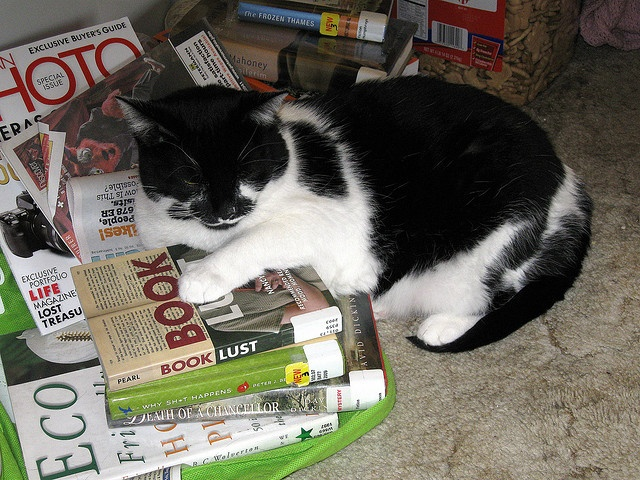
A black and white cat sitting on top of a pile of books.
A cat sleeps on top of books and magazines.
Cat laying on the floor near some books
A black and white cat laying on a stack of books.
A black and white cat laying on a pile of books